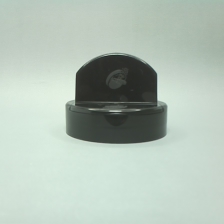
Color: black
Cap type: dual flip-top cap